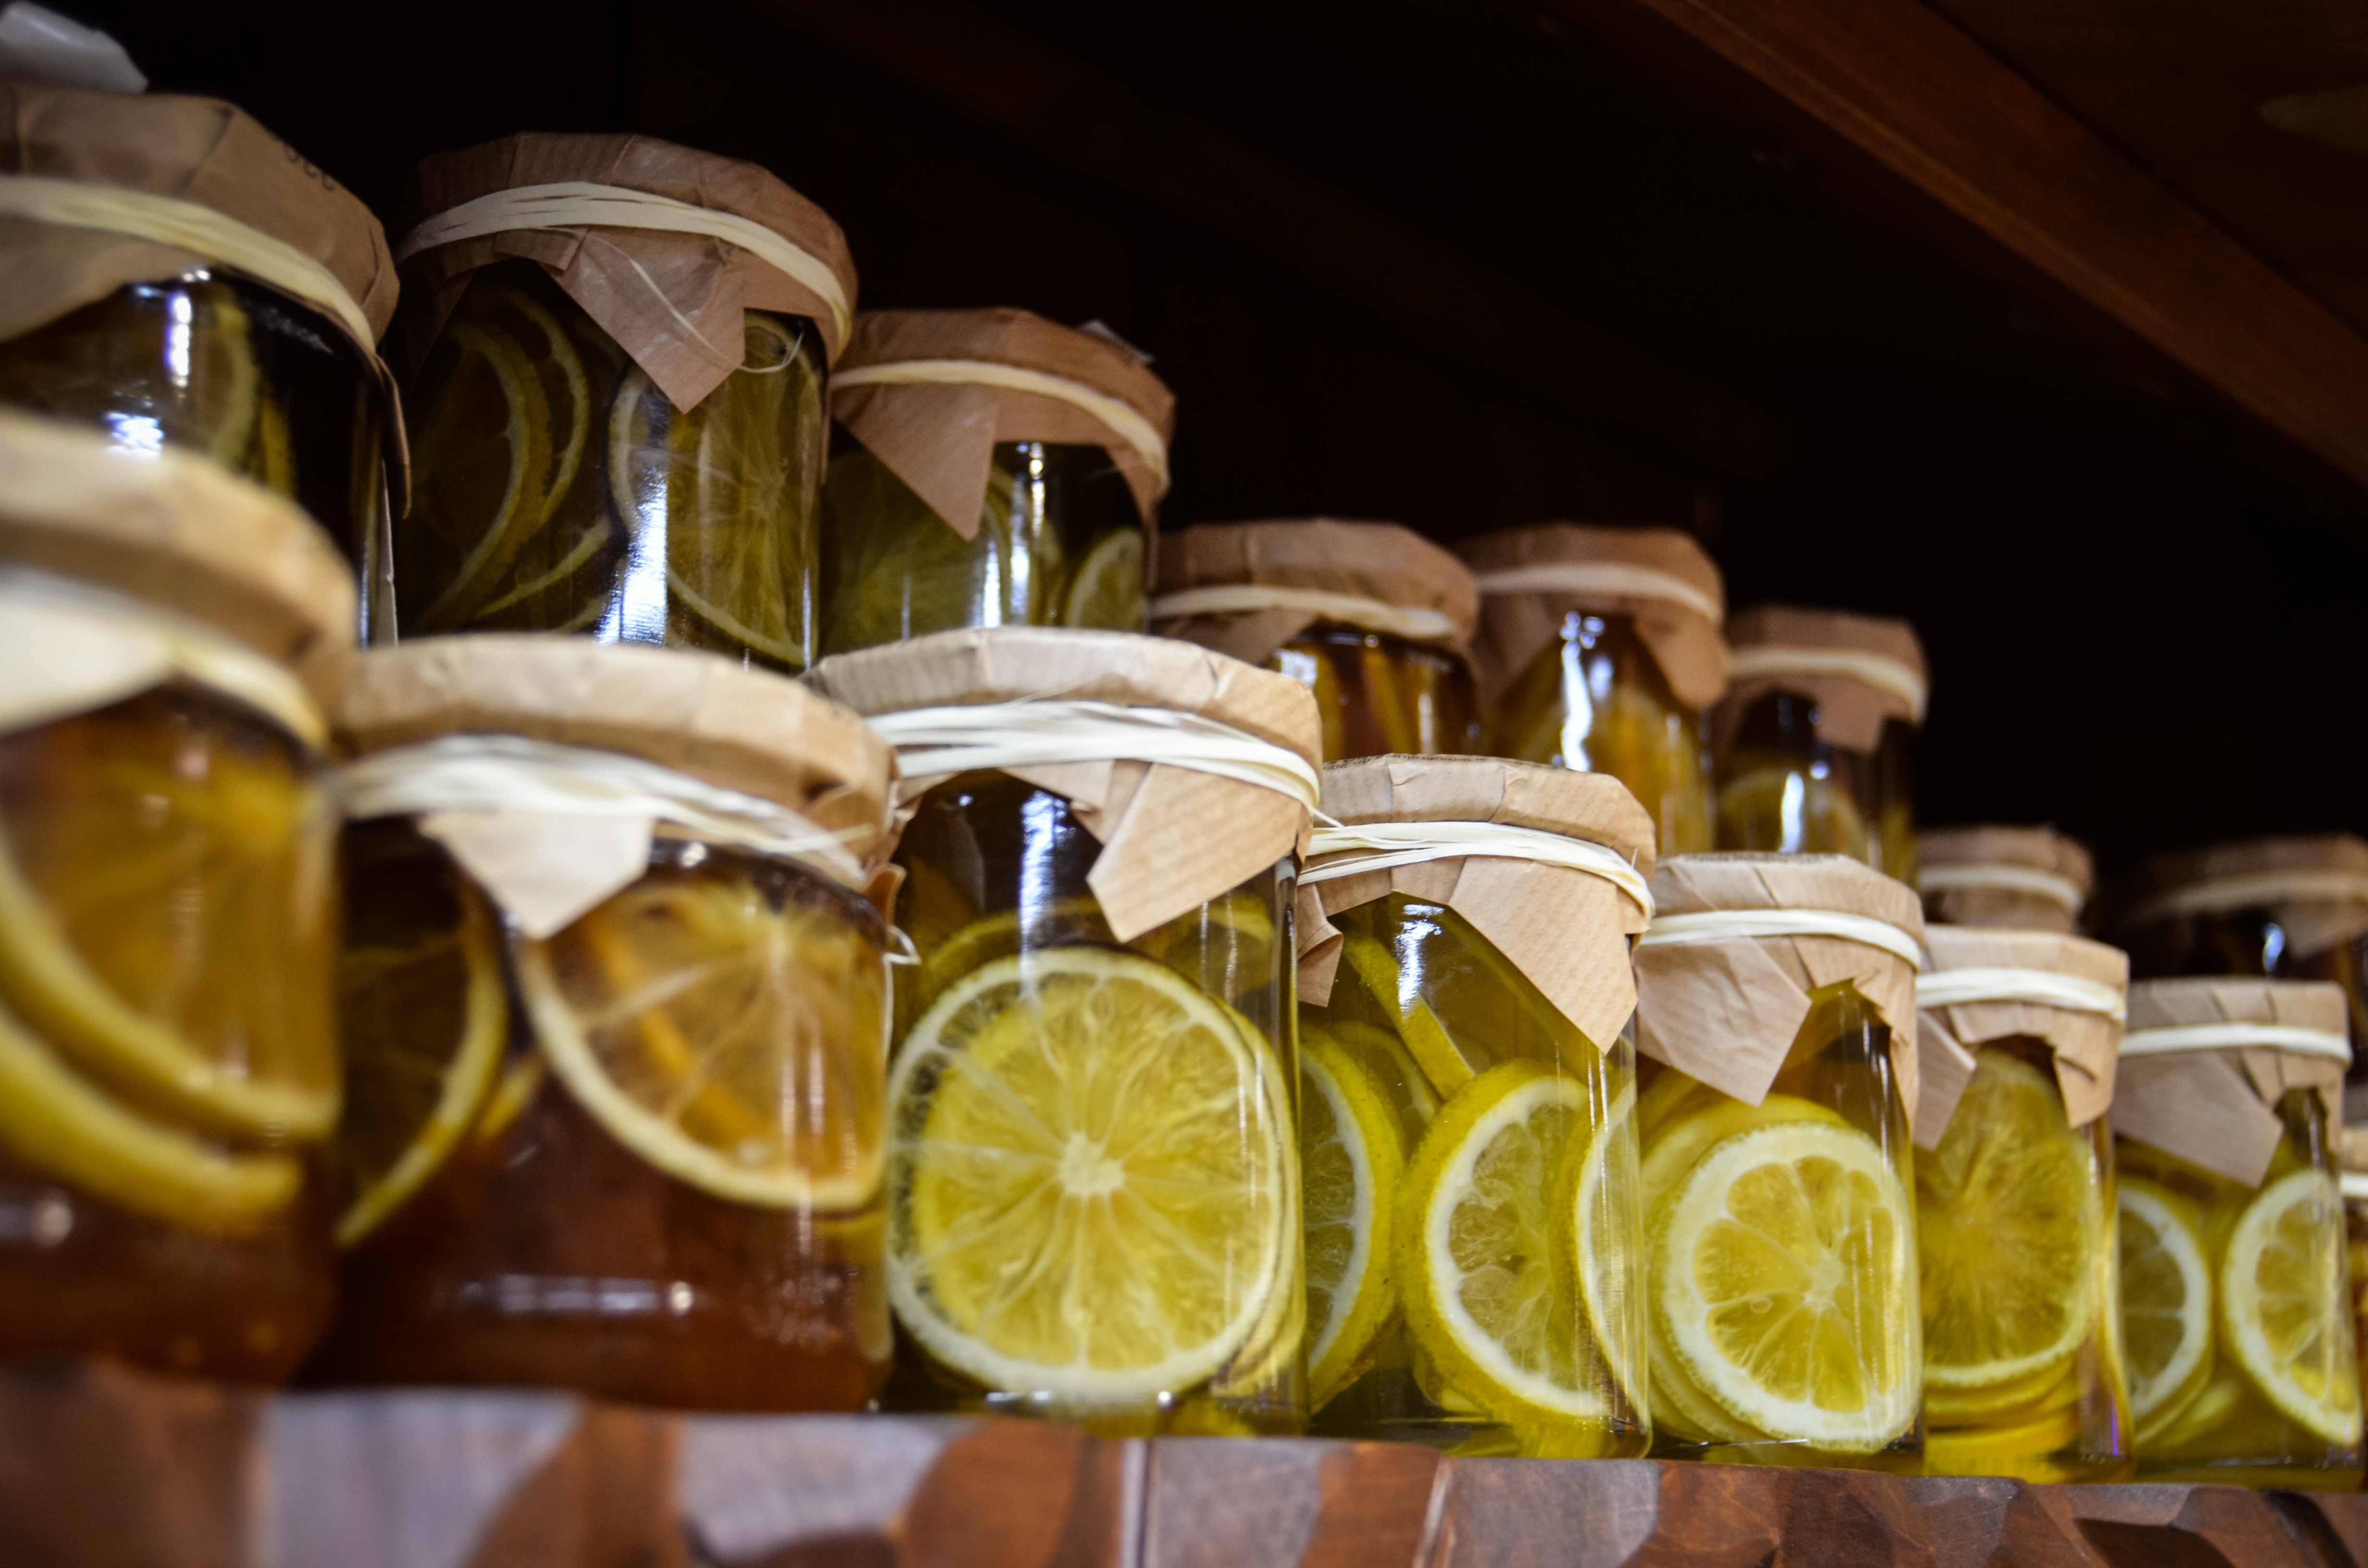
wine, fruit, food, produce, drink, eco, jam, eating, jars, vitamins, healthy eating, natural food, preparations, alcoholic beverage, distilled beverage